Victor Wanyama

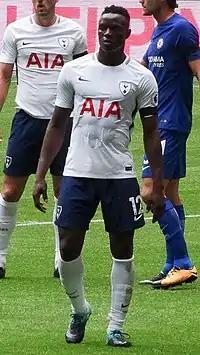
Wanyama with Tottenham Hotspur in 2017

Victor Mugubi Wanyama (born 25 June 1991) is a Kenyan professional footballer who last played for defensive midfielder for club Dunfermline Athletic. He also plays for the Kenya national team.